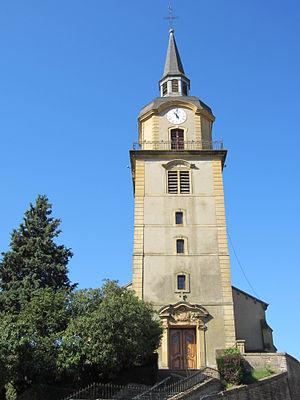
Fontoy est une commune française située dans le département de la Moselle, en région Grand Est. Fontoy était aussi le chef-lieu du canton de Fontoy composé de douze communes pour 21 406 habitants. Les habitants de Fontoy sont appelés les Fenschois. Fontoy fait partie de la communauté d’agglomération Portes de France-Thionville.